Straight-ahead jazz

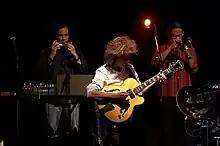
The mixed acoustic and electric influences of Pat Metheny

Many jazz musicians of the fusion era explored the pop-influenced trend while remaining attached to traditional roots. Members of the Charles Lloyd Quartet, including drummer Jack DeJohnette, believed in "the flame of creativity and exploration" in avant-garde and fusion experiments through the decade. Guitarist Pat Metheny's "Bright Size Life" (1976) with Jaco Pastorius is a further example of the blending of fusion with the music of a relatively straight-ahead musician. These explorations coincided with the rise of the ECM jazz label. With the rise of ECM and political tension in the United States, an increased number of jazz musicians moved from the U.S. to Europe, with Scandinavia and France moving the "centre of gravity" of jazz toward the continent. This shifted once again, however, in 1976, when Dexter Gordon, an important figure in bebop since the 1940s, returned to New York from Europe. His "homecoming" generated a great deal of enthusiasm, reviving interest in musical forms he and others had kept alive in Europe while they had fallen out of prominence in North America. Gordon released a series of live and studio recordings through the late 1970s and the Savoy and Blue Note labels re-released recordings from their Gordon catalogs.